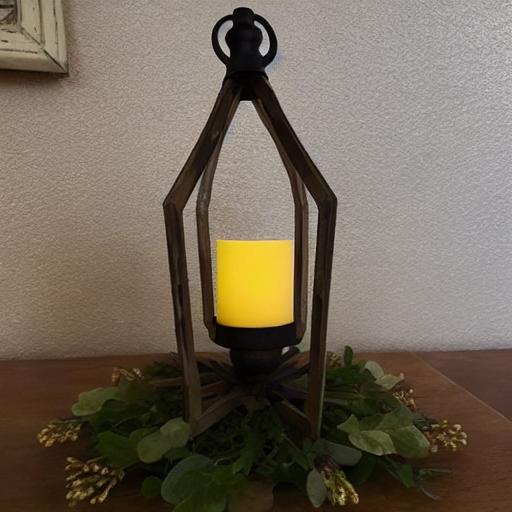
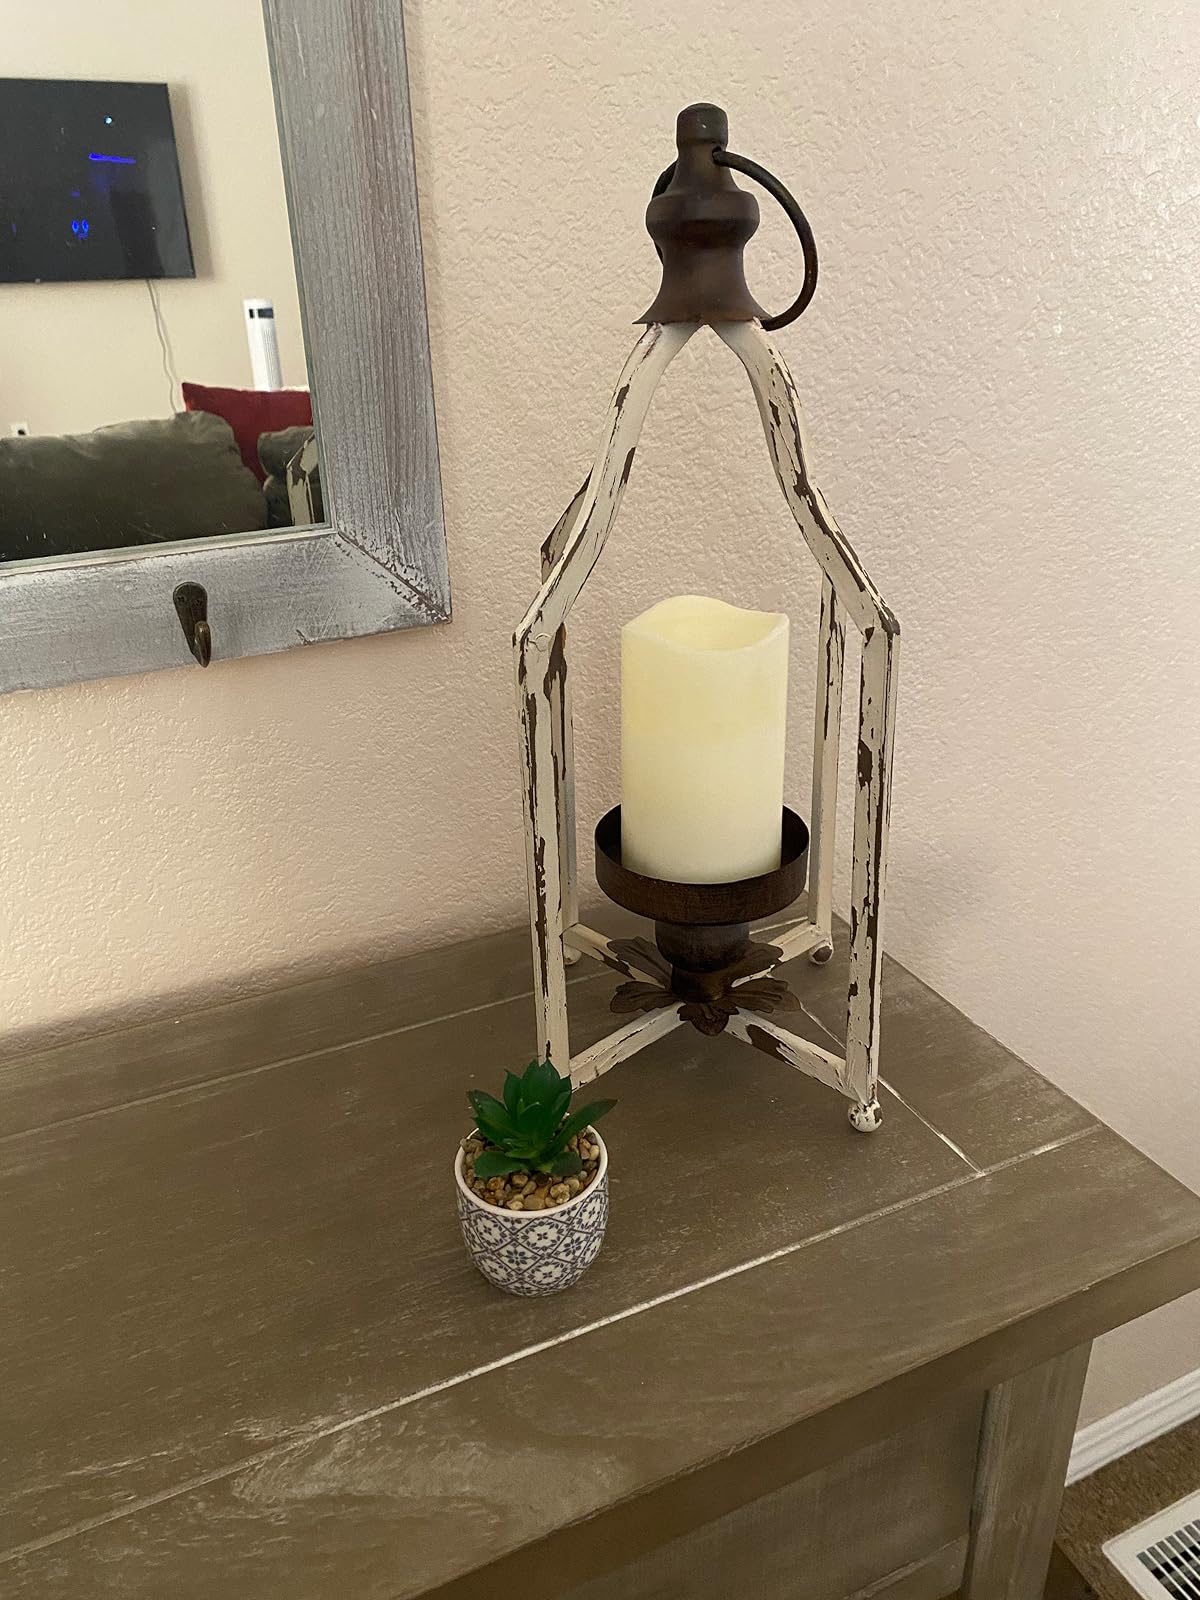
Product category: lantern
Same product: no